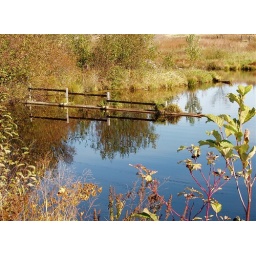
walk way in a back water of river